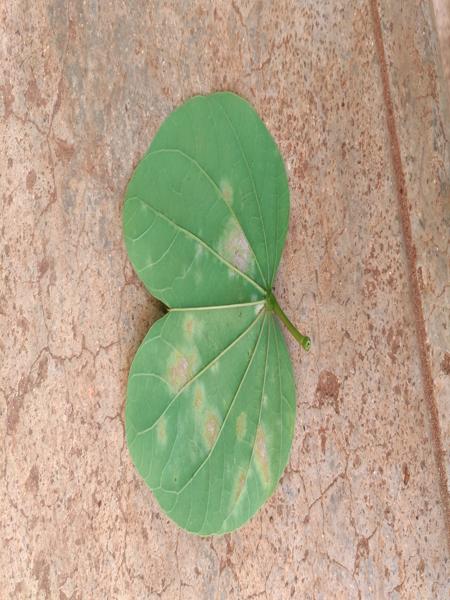
Plant: Kambajala